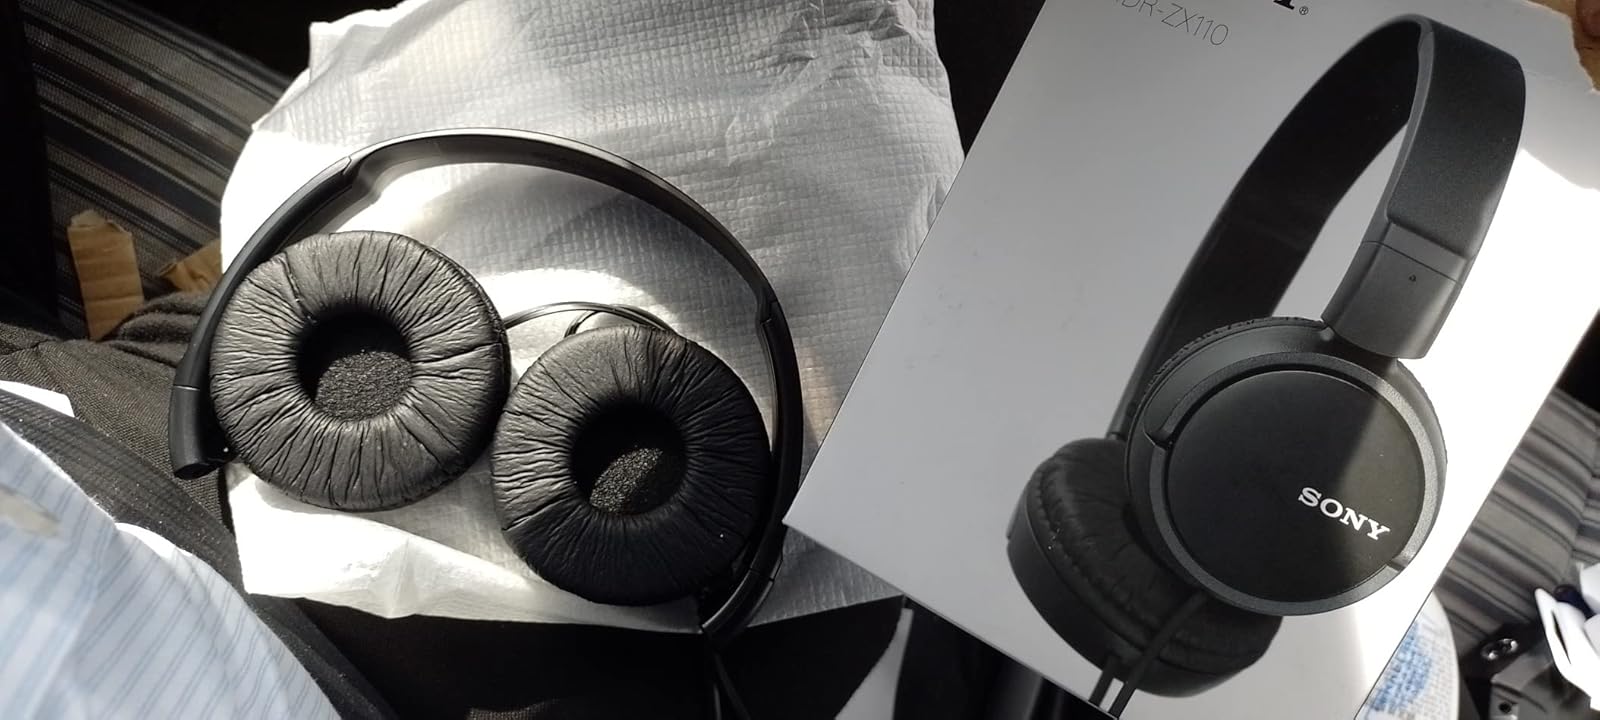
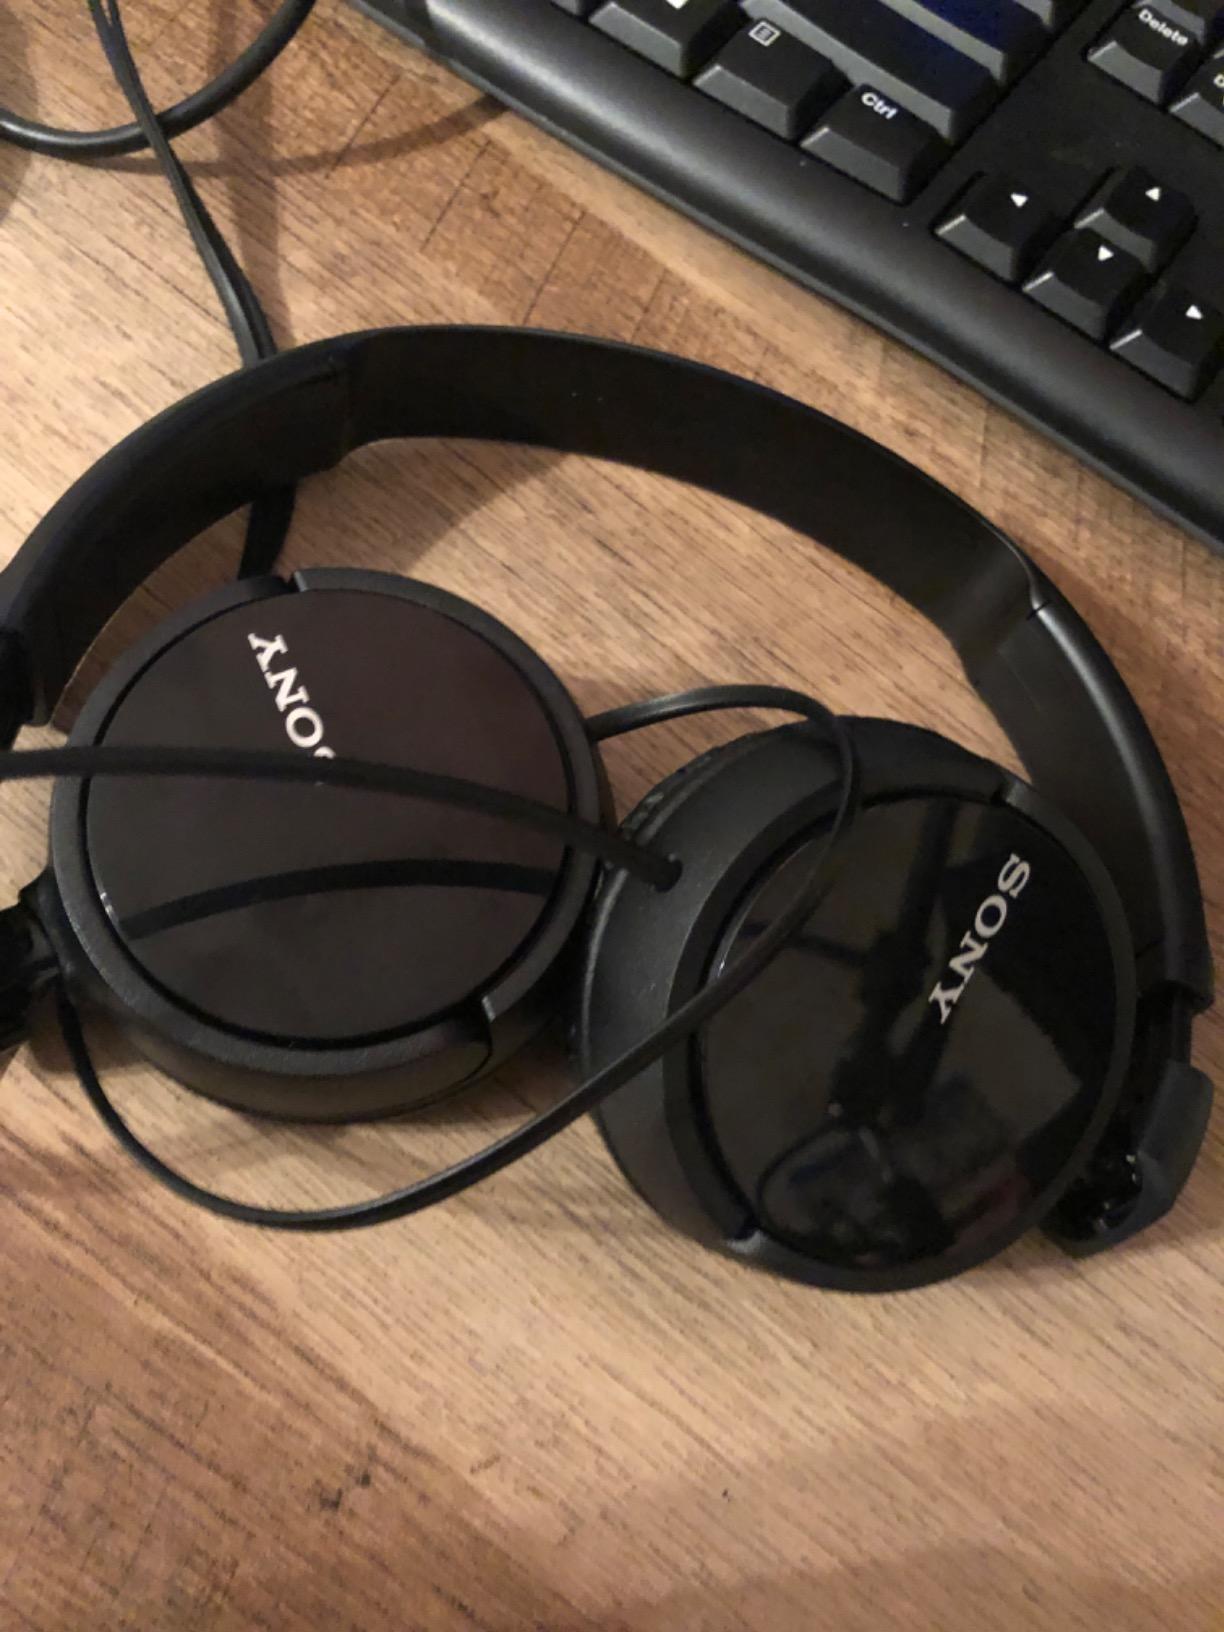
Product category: headphones
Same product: yes